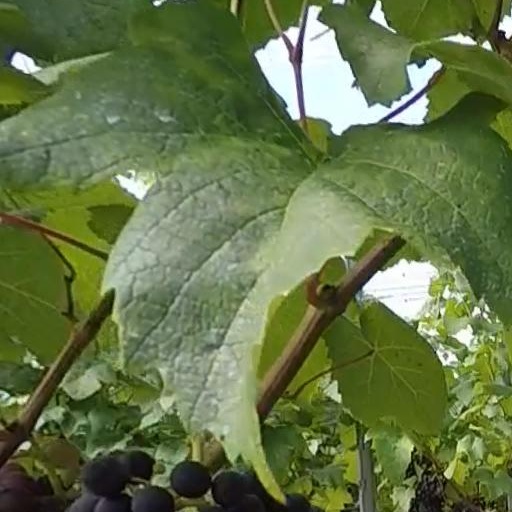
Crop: grape